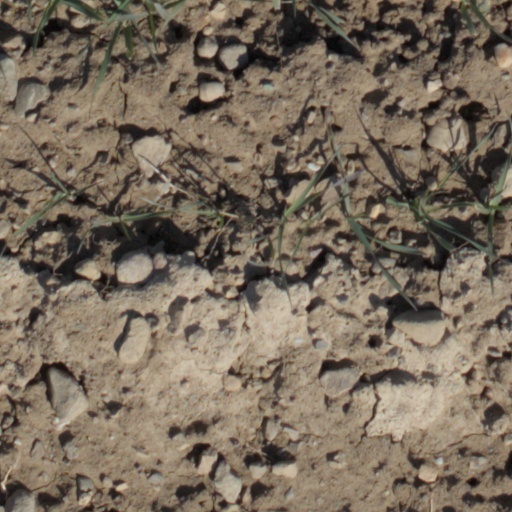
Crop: wheat